State Archives of Milan

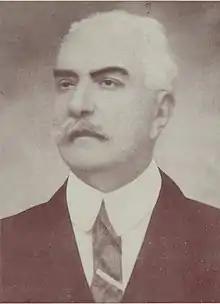
Luigi Fumi, director of the Milan State Archives from 1907 to 1920. In 2011 it was decided to celebrate the centenary of the Yearbook he founded by resuming its publication.

In the aftermath of the war, the palace underwent an architectural reconstruction that lasted for most of the 1950s and was entrusted partly to civil engineers and partly to the Superintendency. The result, in addition to renovating the most severely damaged parts, was also a rationalization of the interior spaces, creating a mezzanine between the ground and second floors. Spaces for a library and archival school were created on the ground floor, while the second floor housed the administrative offices (measuring 1,886 m) and the current consultation (or study) room, measuring 281 m. In addition to Guido Manganelli's tenure, of note was the long tenure of Alfio Rosario Natale for the resumption of full-scale activities of the ASMi and its relaunching at the scholarly level in Italy and around the world, promoting a series of initiatives aimed at the dissemination, among the historical and archival elites, of the collections kept there.